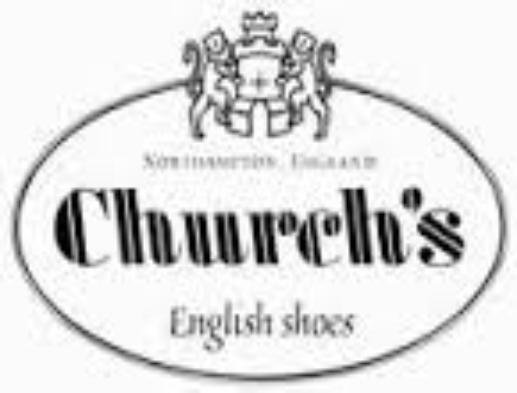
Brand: Church's
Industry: Clothes